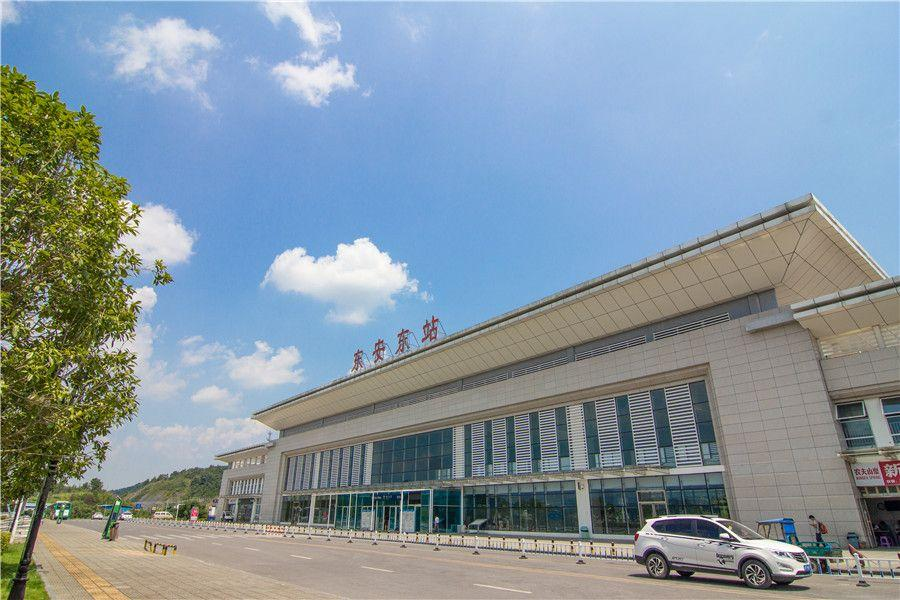
地标名称：东安东站
所在城市：永州市·东安县